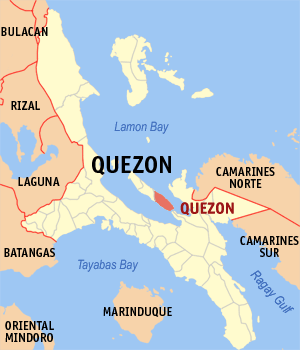
Quezon est une municipalité de la province de Quezon, aux Philippines.